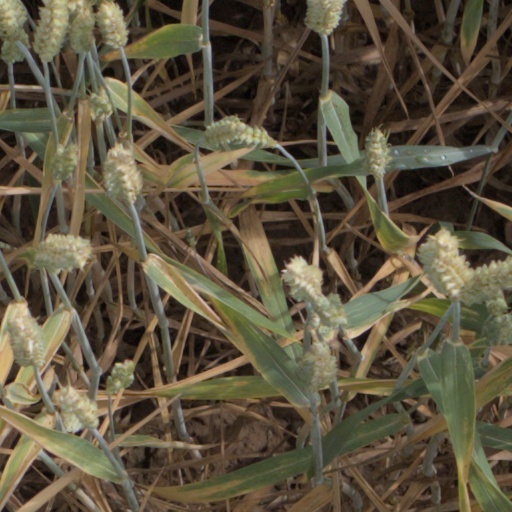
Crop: wheat